Eshkaft-e Salman

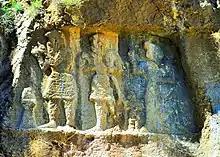
Relief of Shekaft-e Salman I (J. Alvarez-Mon)

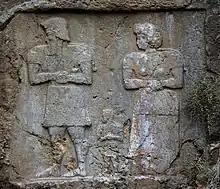
Relief of Shekaft-e Salman II (J. ALvarez-Mon)

(H. 1.92 m, w. 2.23 m; 12th century BC). Carved in a rectangular panel at around the same height (at least 8 m) as SSI, but closer to the cave. It depicts a man, a boy, and a woman standing oriented toward the cave. The man is on a low pedestal in front clasping his hands at the waist. A band above the left wrist extends along the length of the forearm to the elbow (perhaps straps related to archery paraphernalia). The garment has short sleeves and long fringes crossing the chest in a V-shape. A curved line at the neck could indicate an undergarment or a necklace. The narrow waist is girded by a wide band and the bell-shaped skirt flares out above the knee into a fringed hemline. The “visor” hairstyle covers the top of the ear and a narrow band runs along the forehead. A pair of chest-length, braided side-locks narrow toward the end where they curl upward in opposite directions and another long braid runs along the left shoulder, ending in a curl above the elbow. The boy wears the same style of garment, headdress and back-braid and performs the same gesture. Behind him, the woman grips her left wrist with her right hand. The left hand may hold a folded textile. The definition of small breasts with nipples suggests a garment shirt made of fine fabric. The bell-shaped skirt falls from the narrow waist to the ground, covering the feet. It is divided into a sequence of three fringes: an upper row of long fringing, a middle row of wavy fringing that decreases in length toward the center creating a triangular space, and a bottom row of fringing composed of fifteen long tassels. The well-preserved face is round, with a double chin, a small, slightly smiling mouth, a thick monobrow and a large eye. The hair sweeps upward at the front, covers the ear, and bulges in a bun-like mass at the back. The neck is encircled by a choker, which may be fixed by a clasp with a long extension (a braid?) ending in a curl. A narrow band runs along the forehead at the hairline and down toward a figure-eight shape earring.